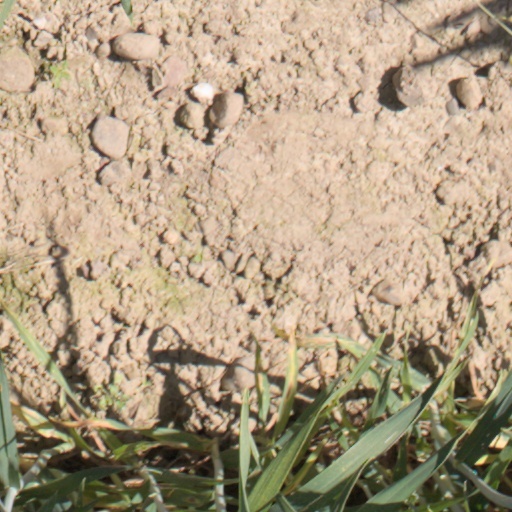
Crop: wheat